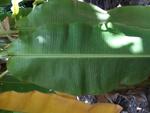
Label: xamthomonas